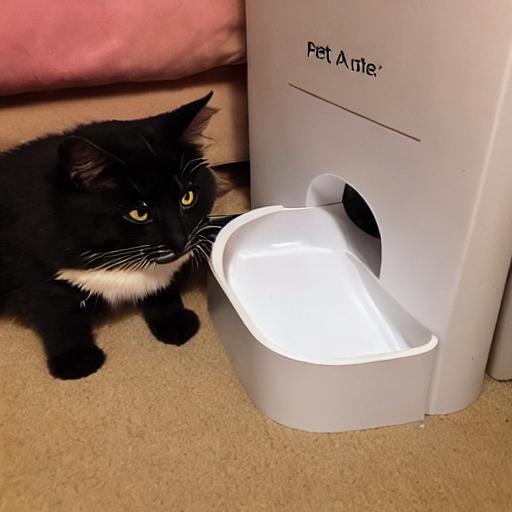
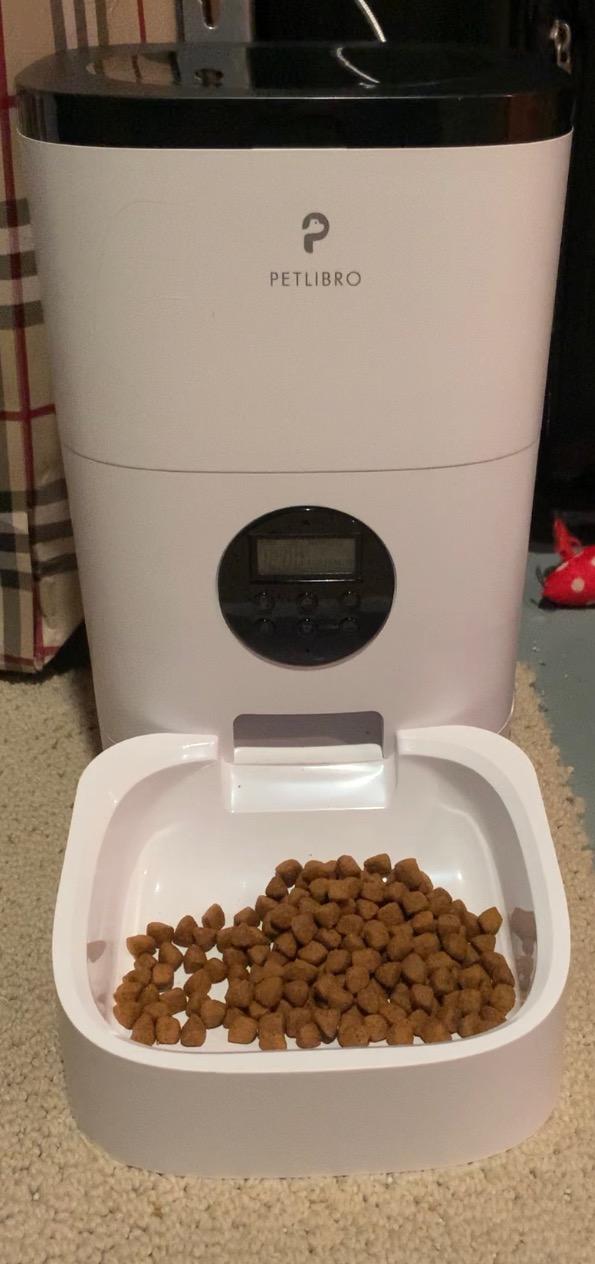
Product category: items_feeder
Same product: no